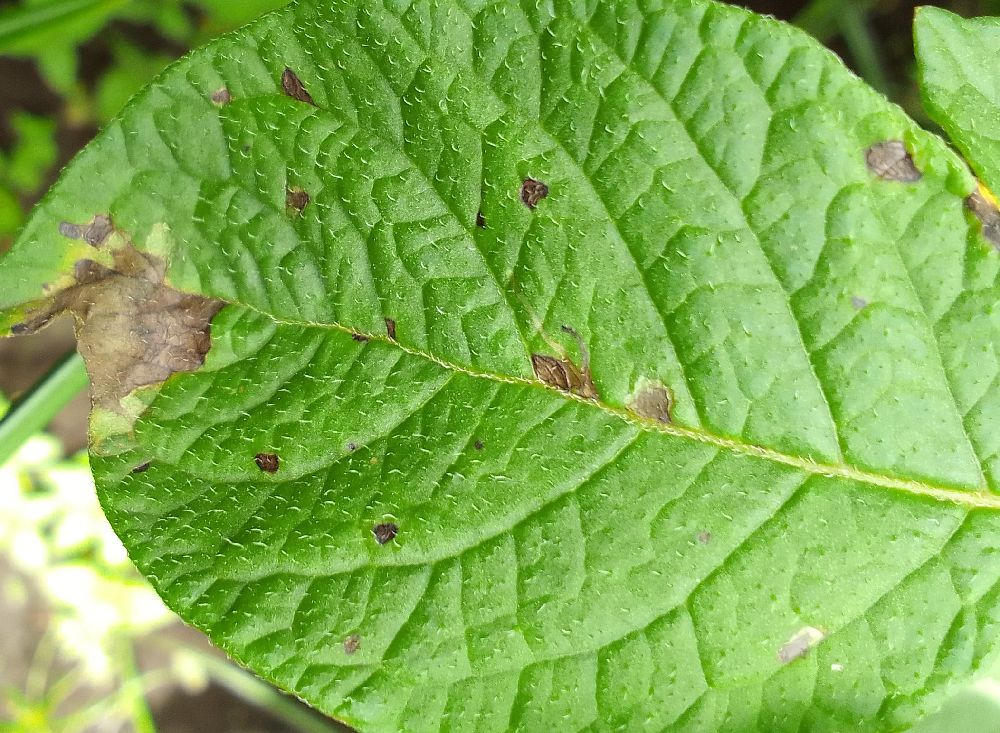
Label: Late blight